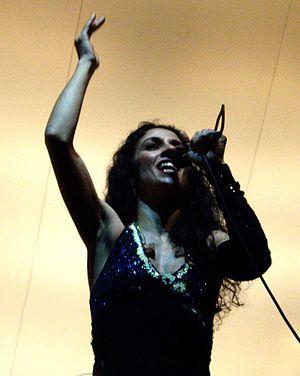
Marisa de Azevedo Monte ou plus simplement Marisa Monte est une chanteuse, compositrice et productrice musicale brésilienne. Elle est née à Rio de Janeiro le 1ᵉʳ juillet 1967.